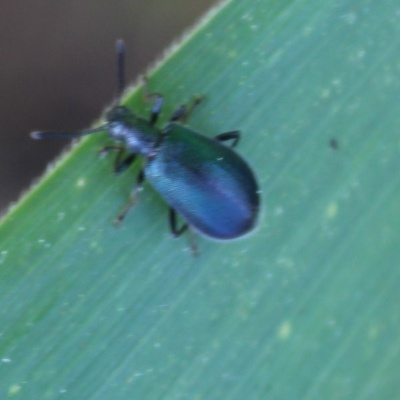
Crop: Maize
Condition: leaf beetle